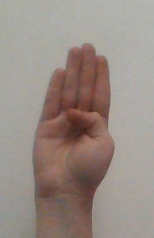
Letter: kaaf